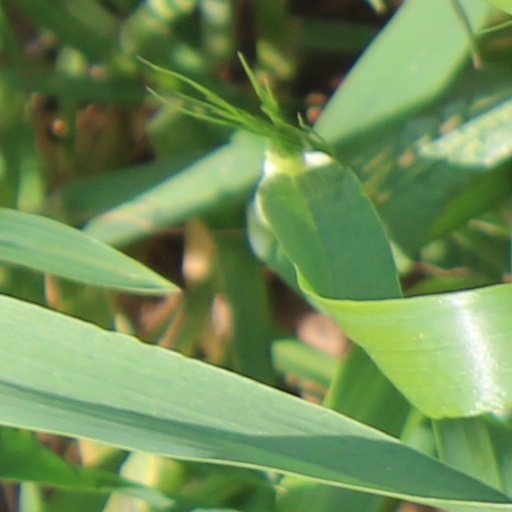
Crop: wheat